Uinta Basin

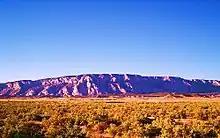
Blue Mountain, east of Jensen, Utah.

Father Escalante's expedition visited the Uinta Basin in September 1776. 1822–1840 French Canadian trappers Étienne Provost, François le Clerc, and Antoine Robidoux entered the Uinta Basin by way of the Old Spanish Trail and made their fortunes by trapping the many beaver and trading with the Uintah tribe. The Northern Ute Indian Reservation was established in 1861 by presidential decree. The United States opened the reservation for homesteading by non-Native Americans in 1905. During the early decades of the twentieth century, both Native and non-Native irrigation systems were constructed—the Uinta Indian Irrigation Project, the Moon Lake Project, and the Central Utah Project.